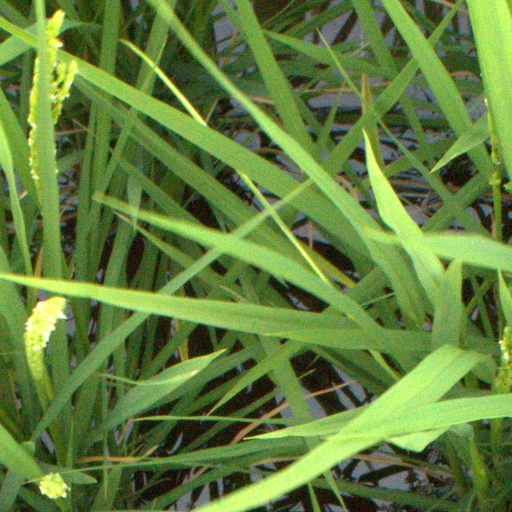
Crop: rice